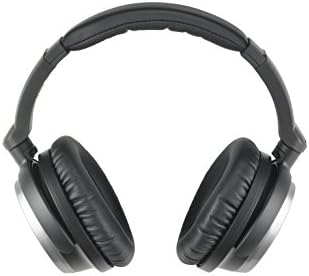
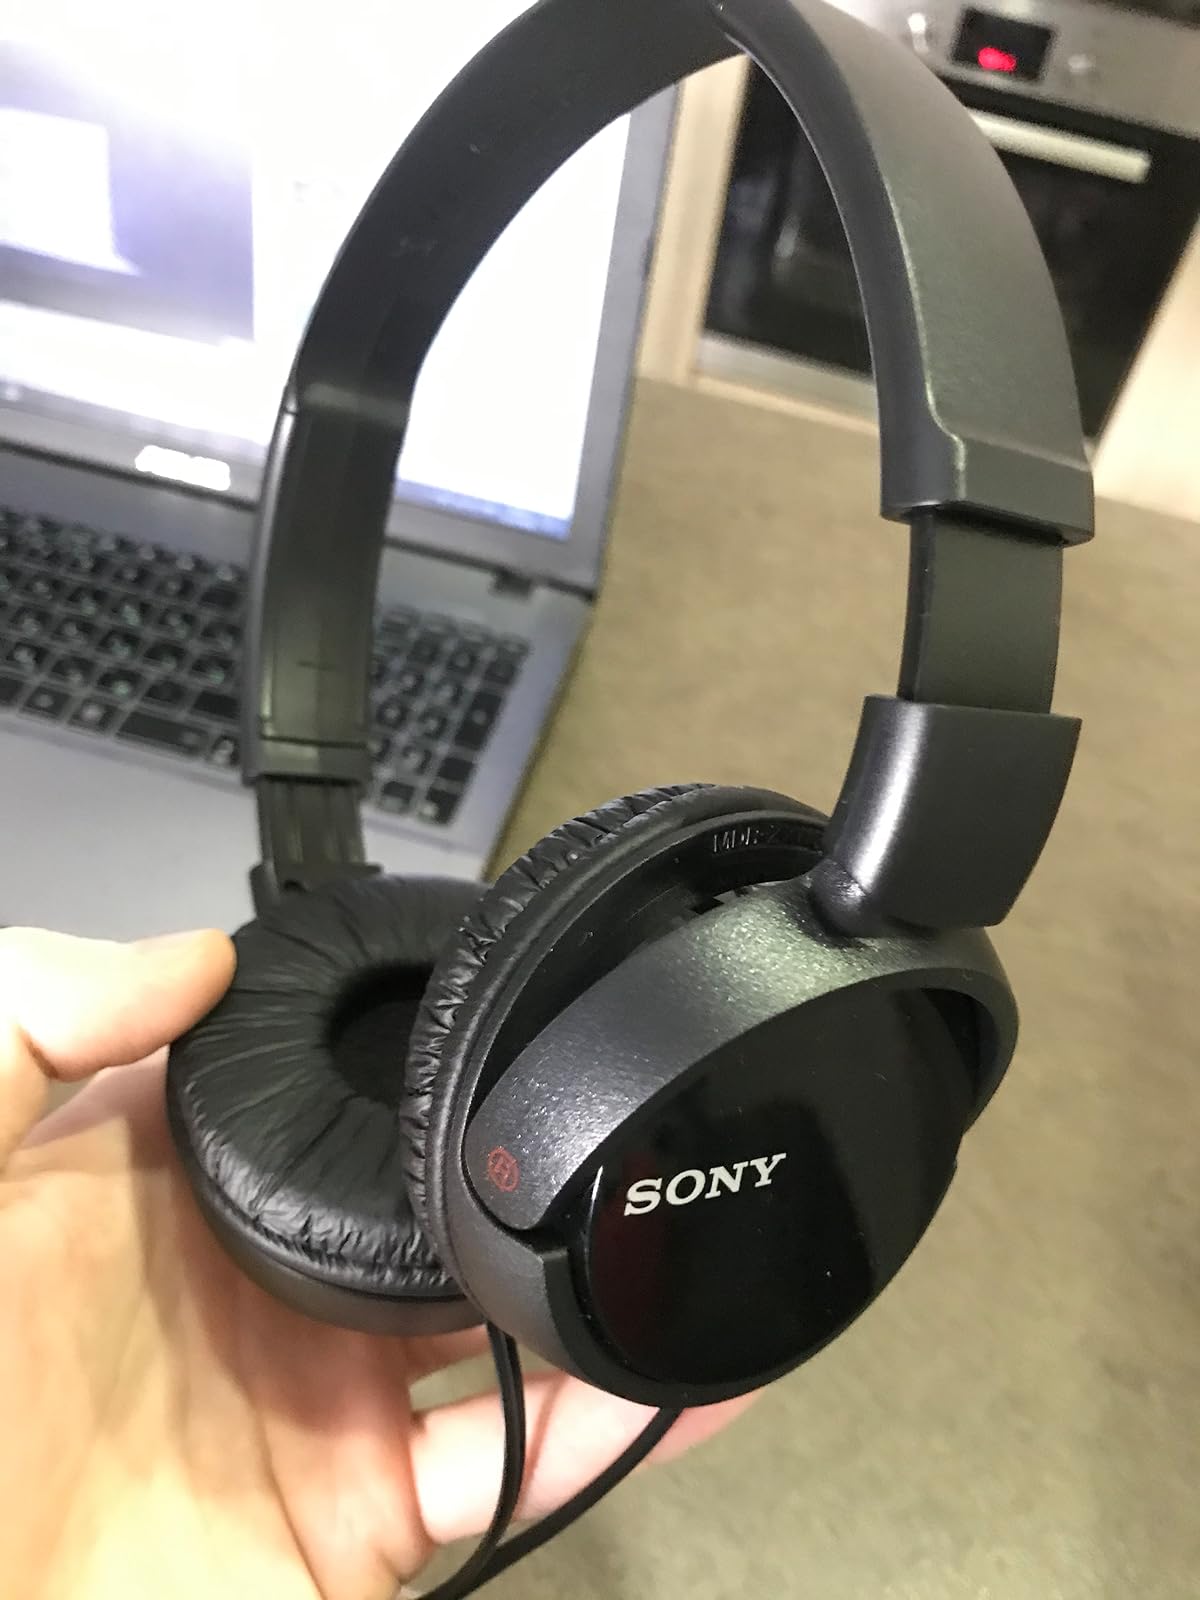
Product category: headphones
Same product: no